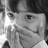
Emotion: surprise